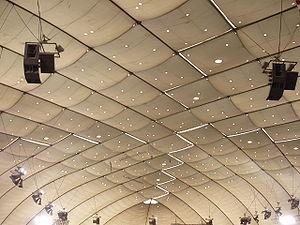
Le Hubert H. Humphrey Metrodome est un stade couvert situé à Minneapolis, dans le Minnesota. Il sert principalement pour les matchs de football américain, de baseball et parfois pour les concerts. En octobre 2009, le terrain des Vikings est nommé Mall of America Field at the Hubert H. Humphrey Metrodome.